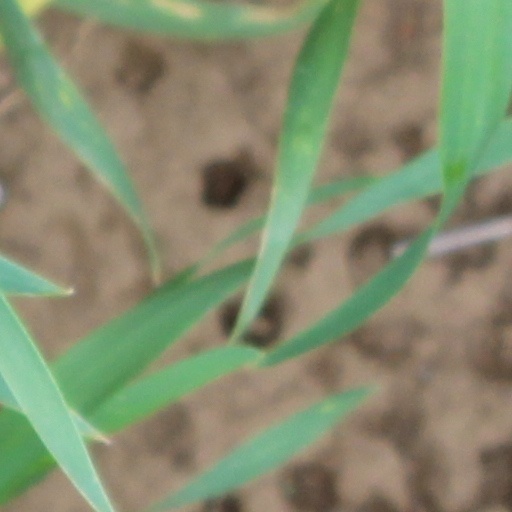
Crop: wheat